Answer in natural language. Which object is closer to the camera taking this photo, houseplant (highlighted by a red box) or black colour television (highlighted by a blue box)? Choose between the following options: black colour television (highlighted by a blue box) or houseplant (highlighted by a red box)
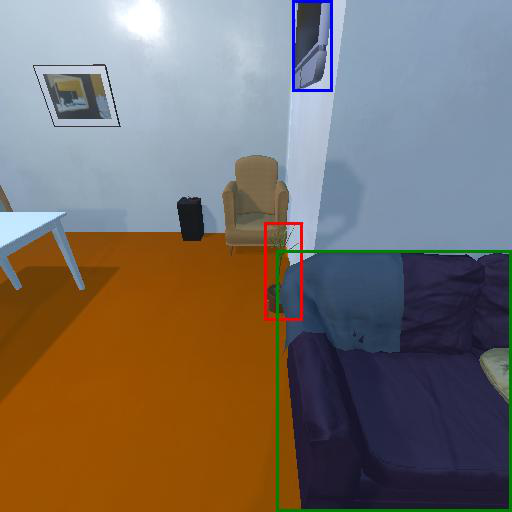
<answer>houseplant (highlighted by a red box)</answer>